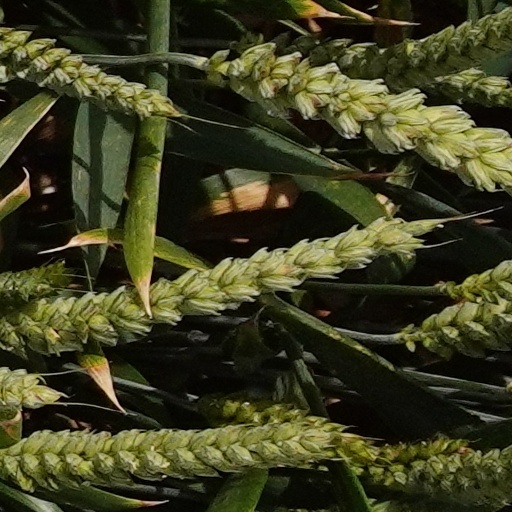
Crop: wheat